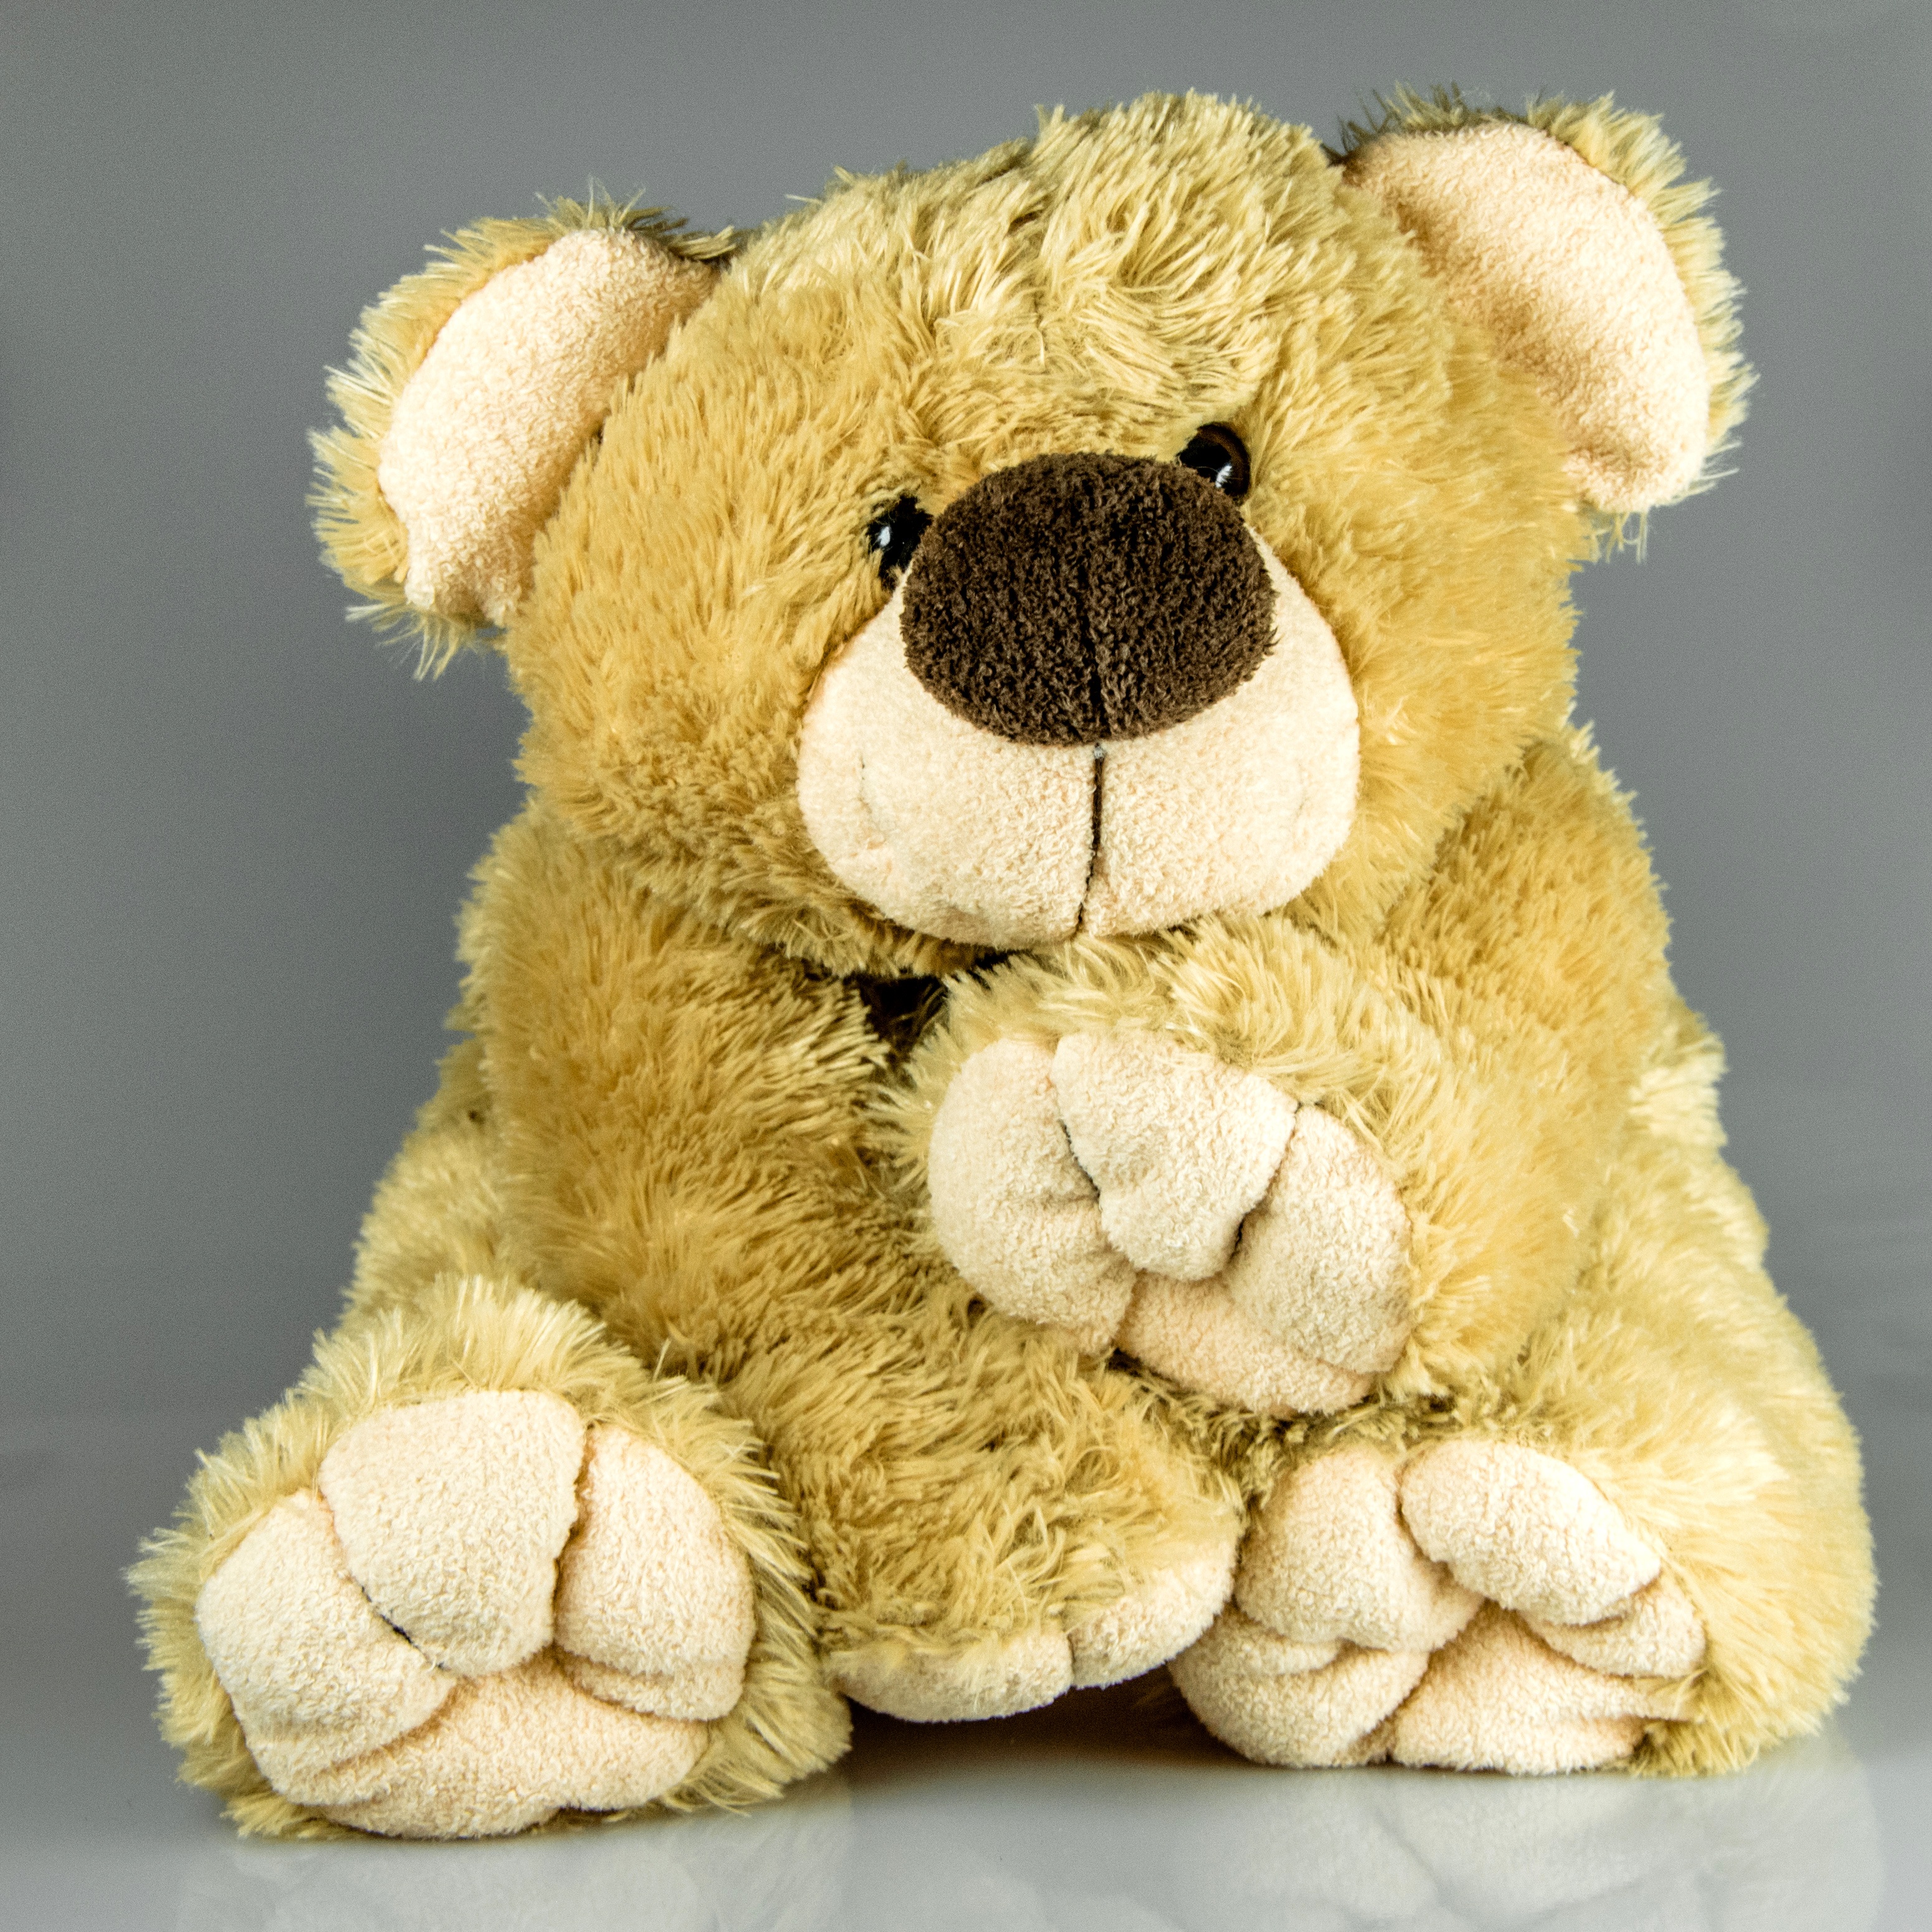
play, bear, toy, teddy bear, textile, plush, stuffed toy, children's